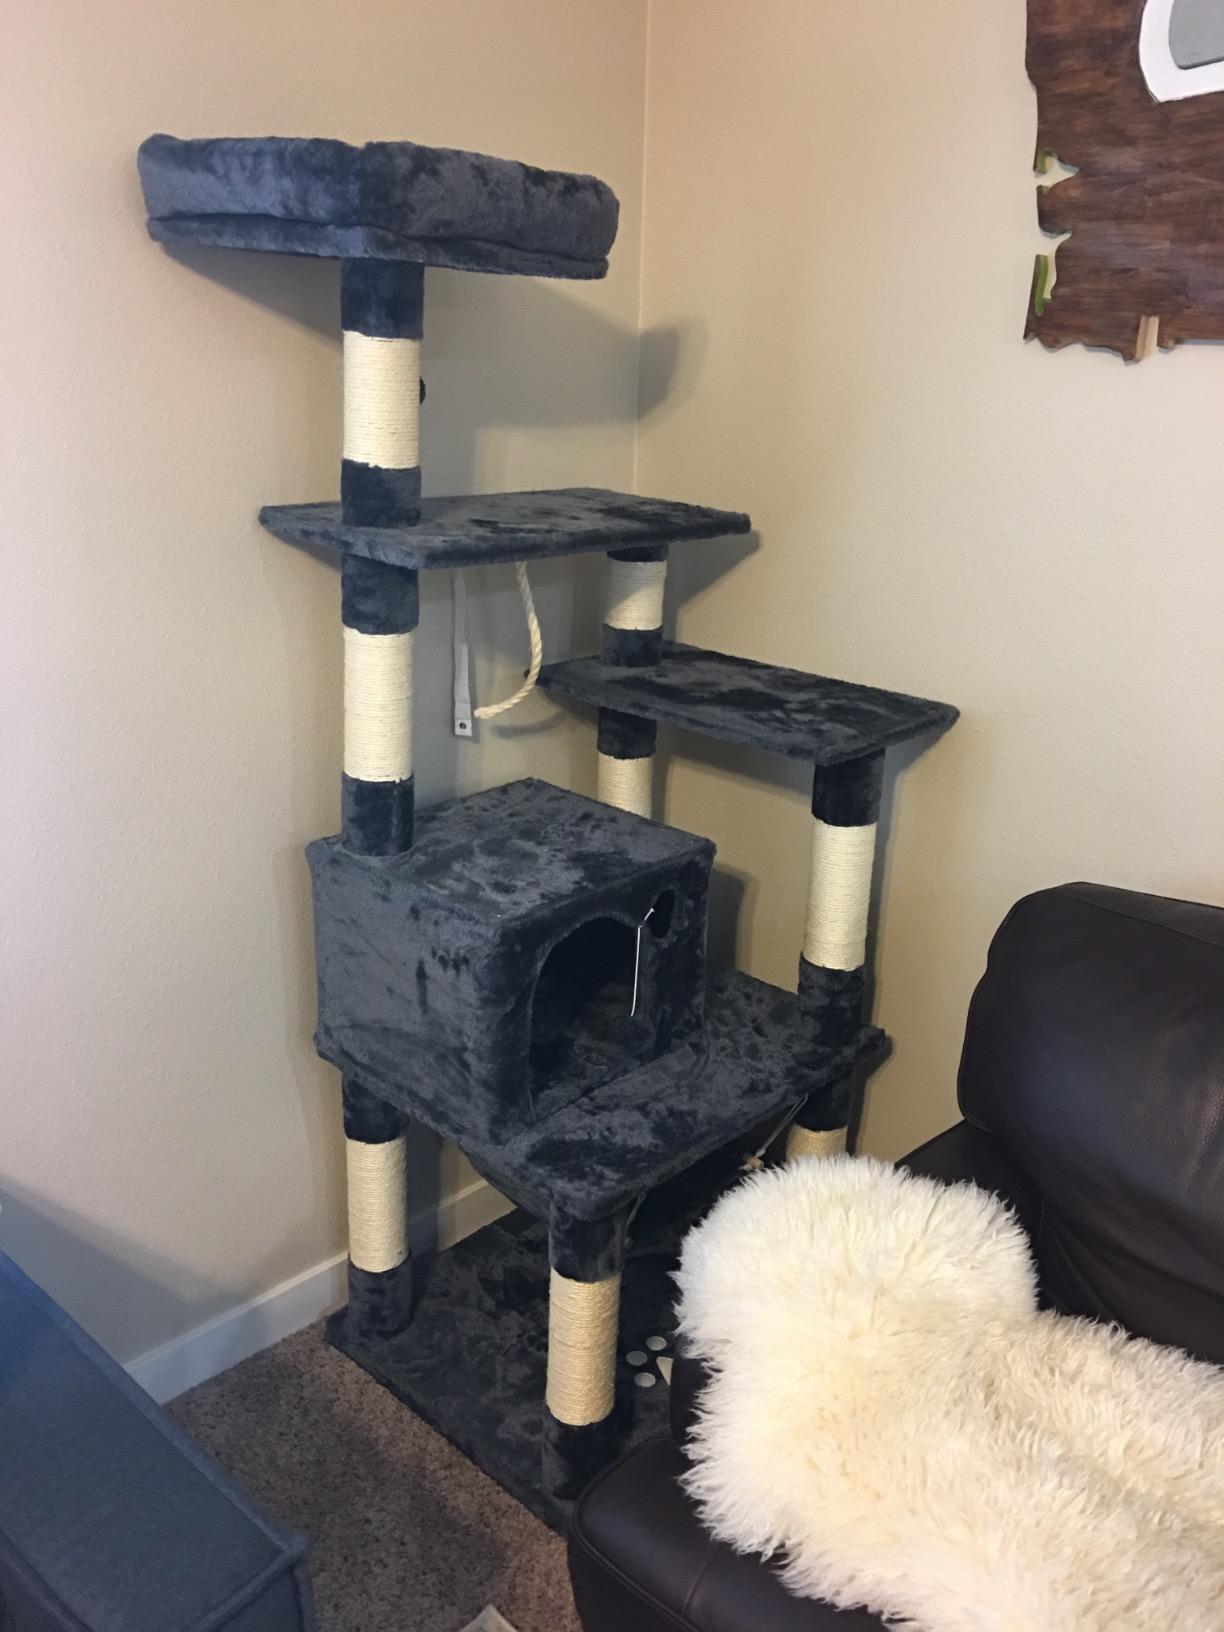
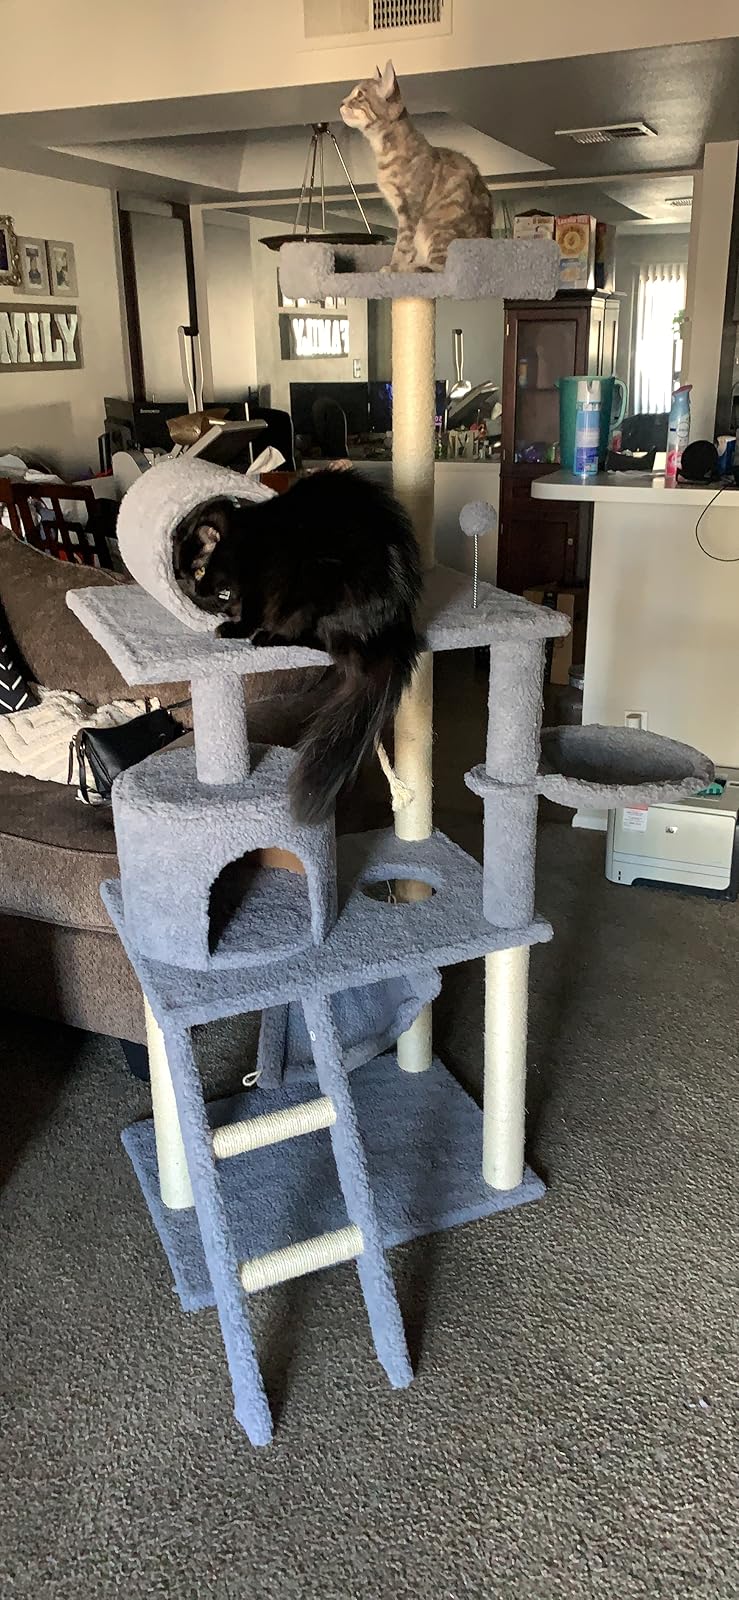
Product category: items_cat tree
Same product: no